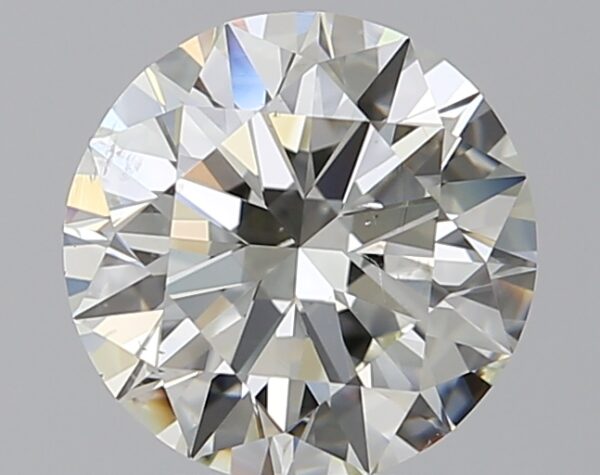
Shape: round
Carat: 2.2
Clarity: SI1
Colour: J
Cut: EX
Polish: EX
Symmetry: EX
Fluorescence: N
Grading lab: GIA
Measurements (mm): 8.29 x 8.34 x 5.11